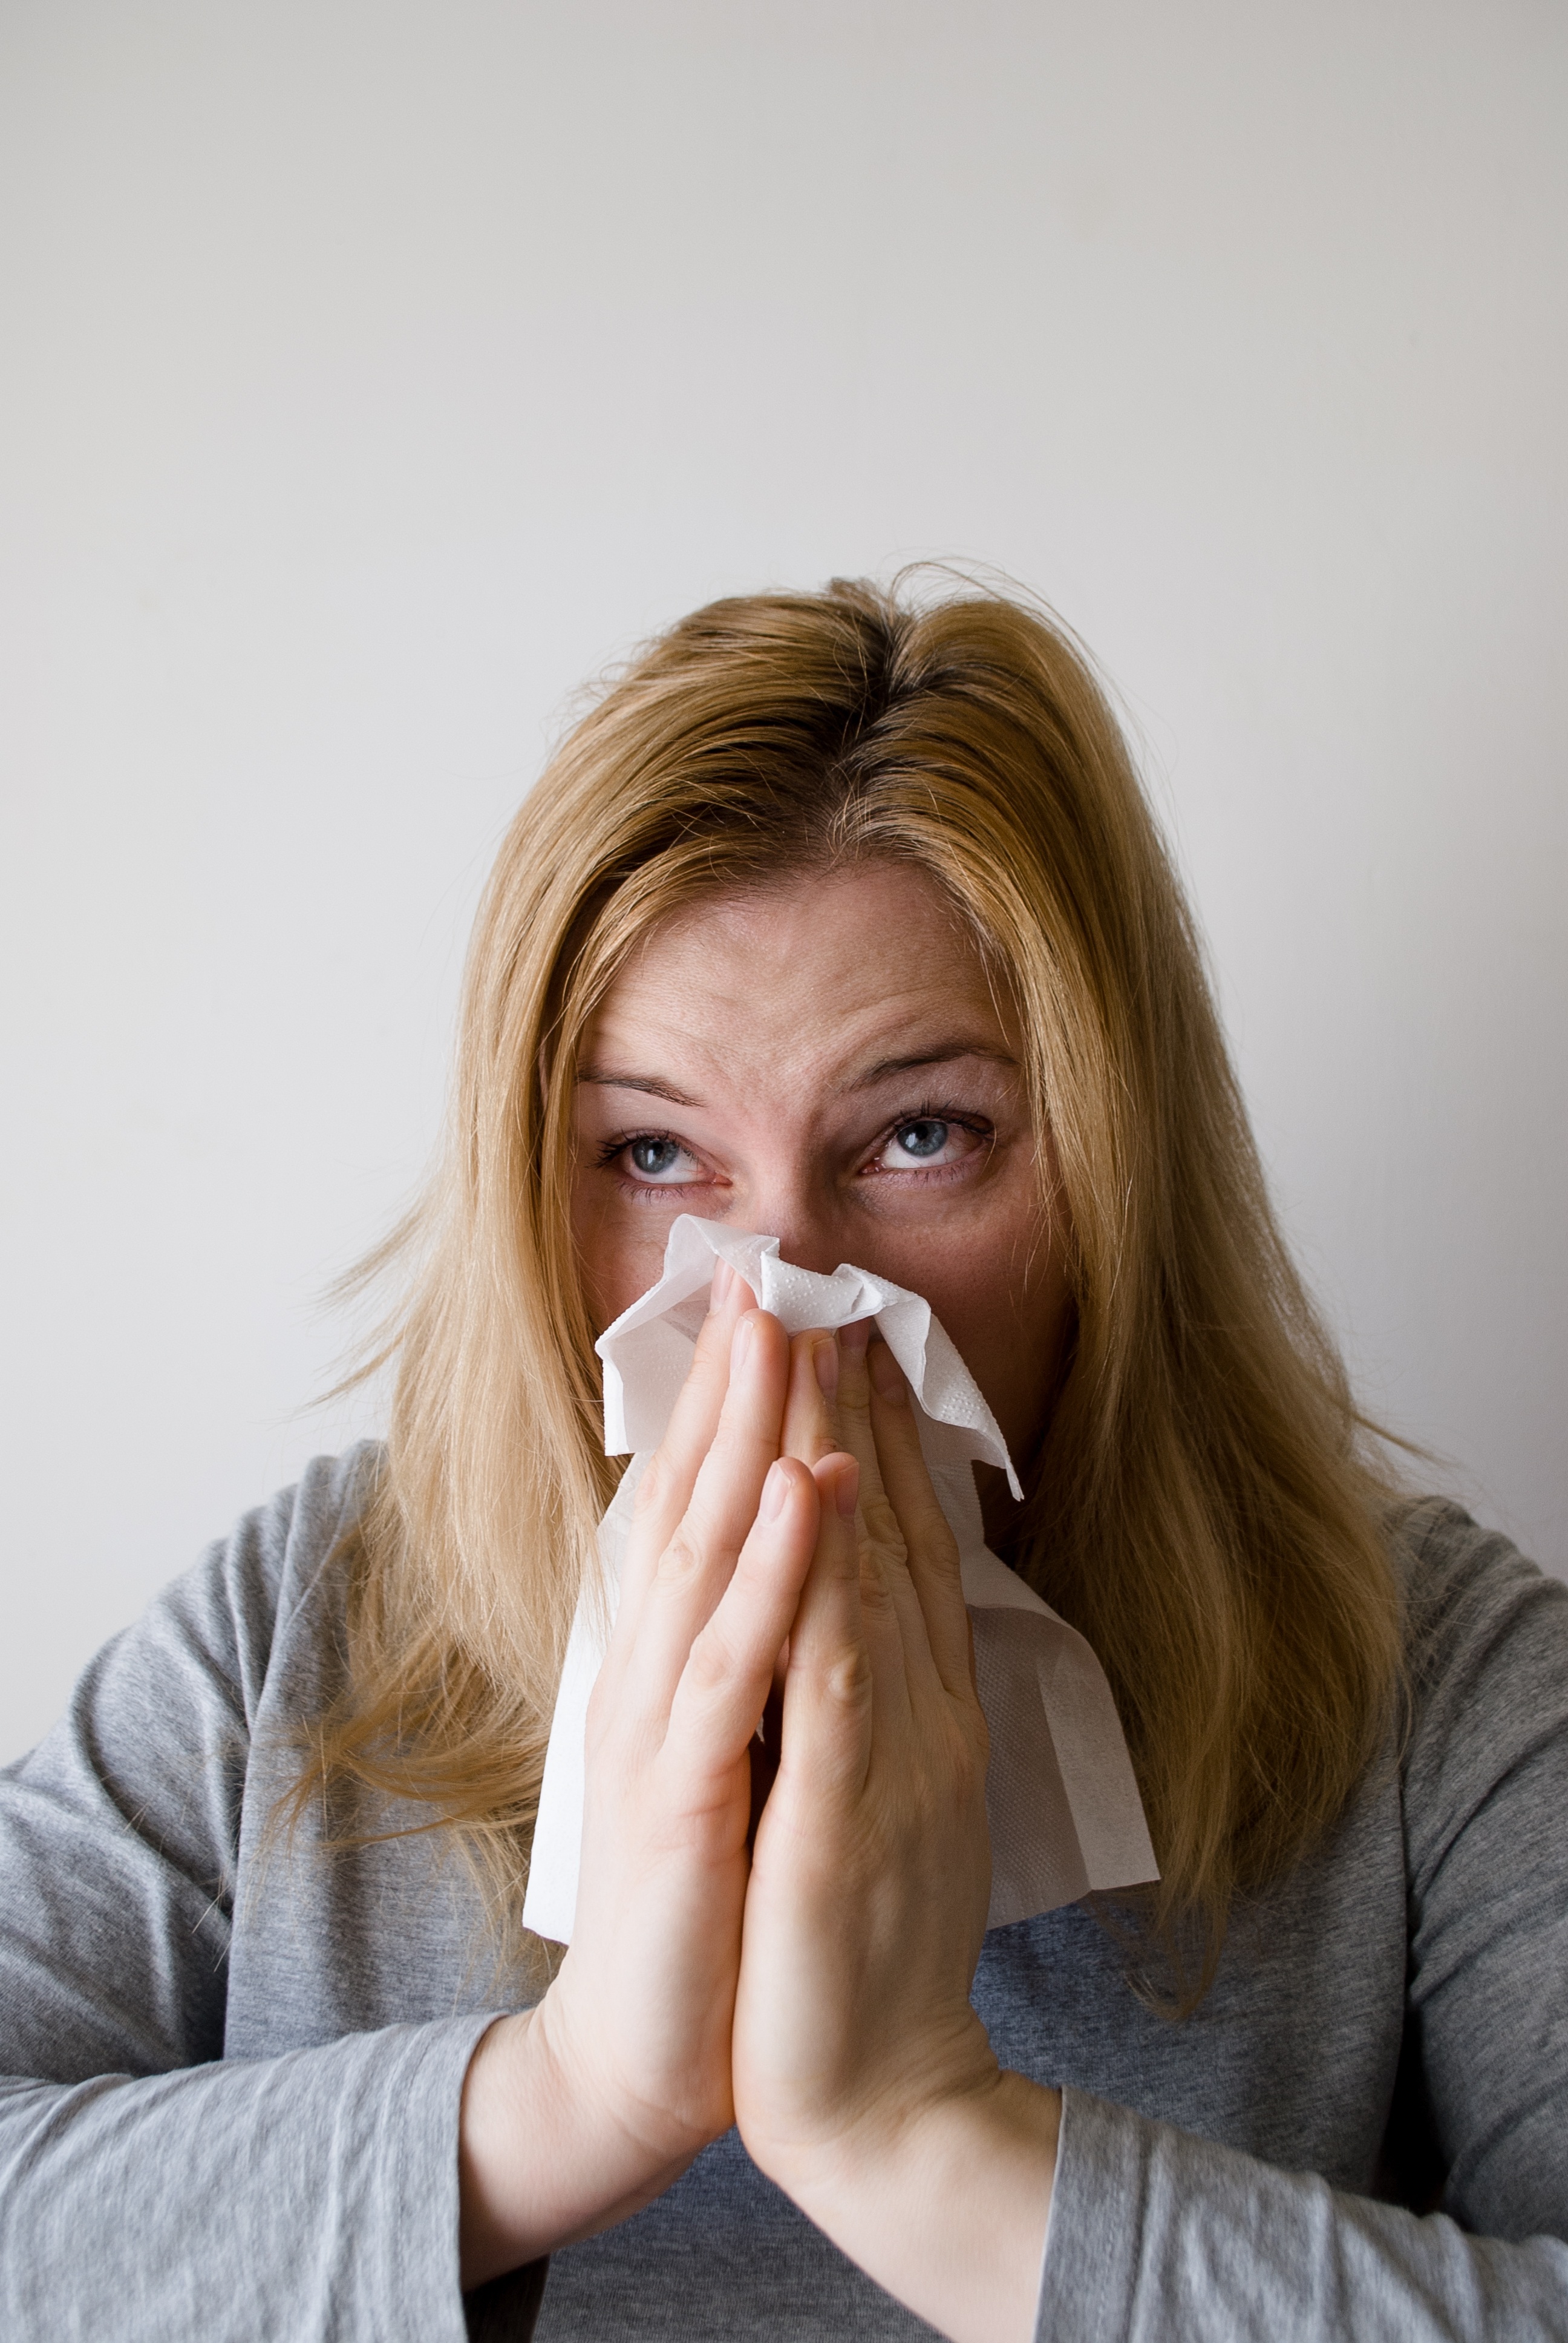
hand, person, people, girl, woman, hair, white, female, allergy, portrait, model, finger, medicine, healthy, facial expression, hairstyle, mouth, close up, human body, face, nose, grey, eye, glasses, blowing, head, skin, beauty, hospital, blond, organ, blow, protection, flu, ill, sick, influenza, virus, disease, photo shoot, sickness, sense, portrait photography, human action, hand chief